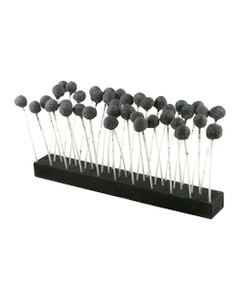
22, 26, 30, 35 Bore Diameter × 12″ Hone Length x  Overall Length, 120 Grit, Silicon Carbide - Extra Heavy Duty Flex-Hone
Item #: MJ73GBDXD12 Brand: Brush Research Model #: GBDXD12 Product Specifications Type Extra Heavy Duty Flex-Hone Bore Diameter 22, 26, 30, 35 Abrasive Material Silicon Carbide Hone Length 12″ Grit 120 Specification Abrasive Replacement Sections
Brand: Brush Research
Category: Hardware > Tools > Deburrers